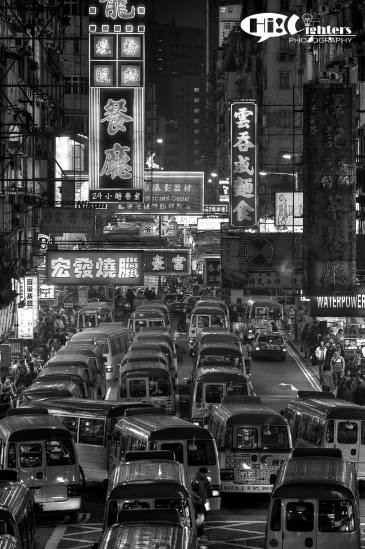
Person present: No